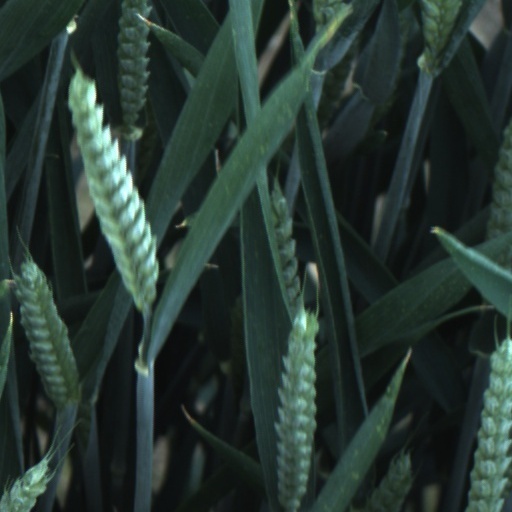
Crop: wheat